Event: Nepal Earthquake
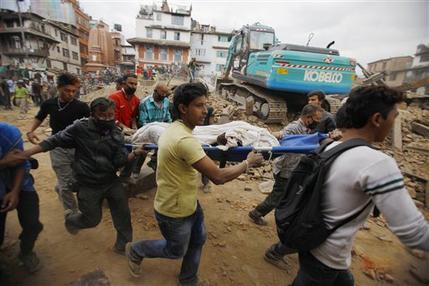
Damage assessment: damage